Valentin Bliznyuk

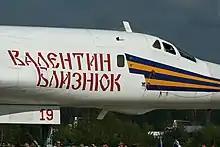
Bliznyuk's name emblazoned on the Tu-160 bomber named for him

Over his career Bliznyuk was awarded the USSR State Prize, and the title of . He also received the Order "For Merit to the Fatherland", 4th class, the Order of the Red Banner of Labour, and the Order of the Badge of Honour. In 2006 the Military Council of 37th Air Army named one of their Tu-160 bombers, identification number 19, "Valentin Bliznyuk".